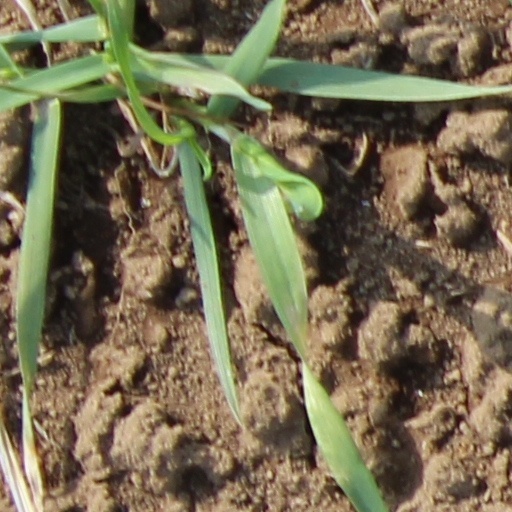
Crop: wheat